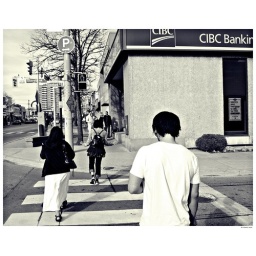
My tribute to the Beatles abbey road album cover from a different angle and in black and white.